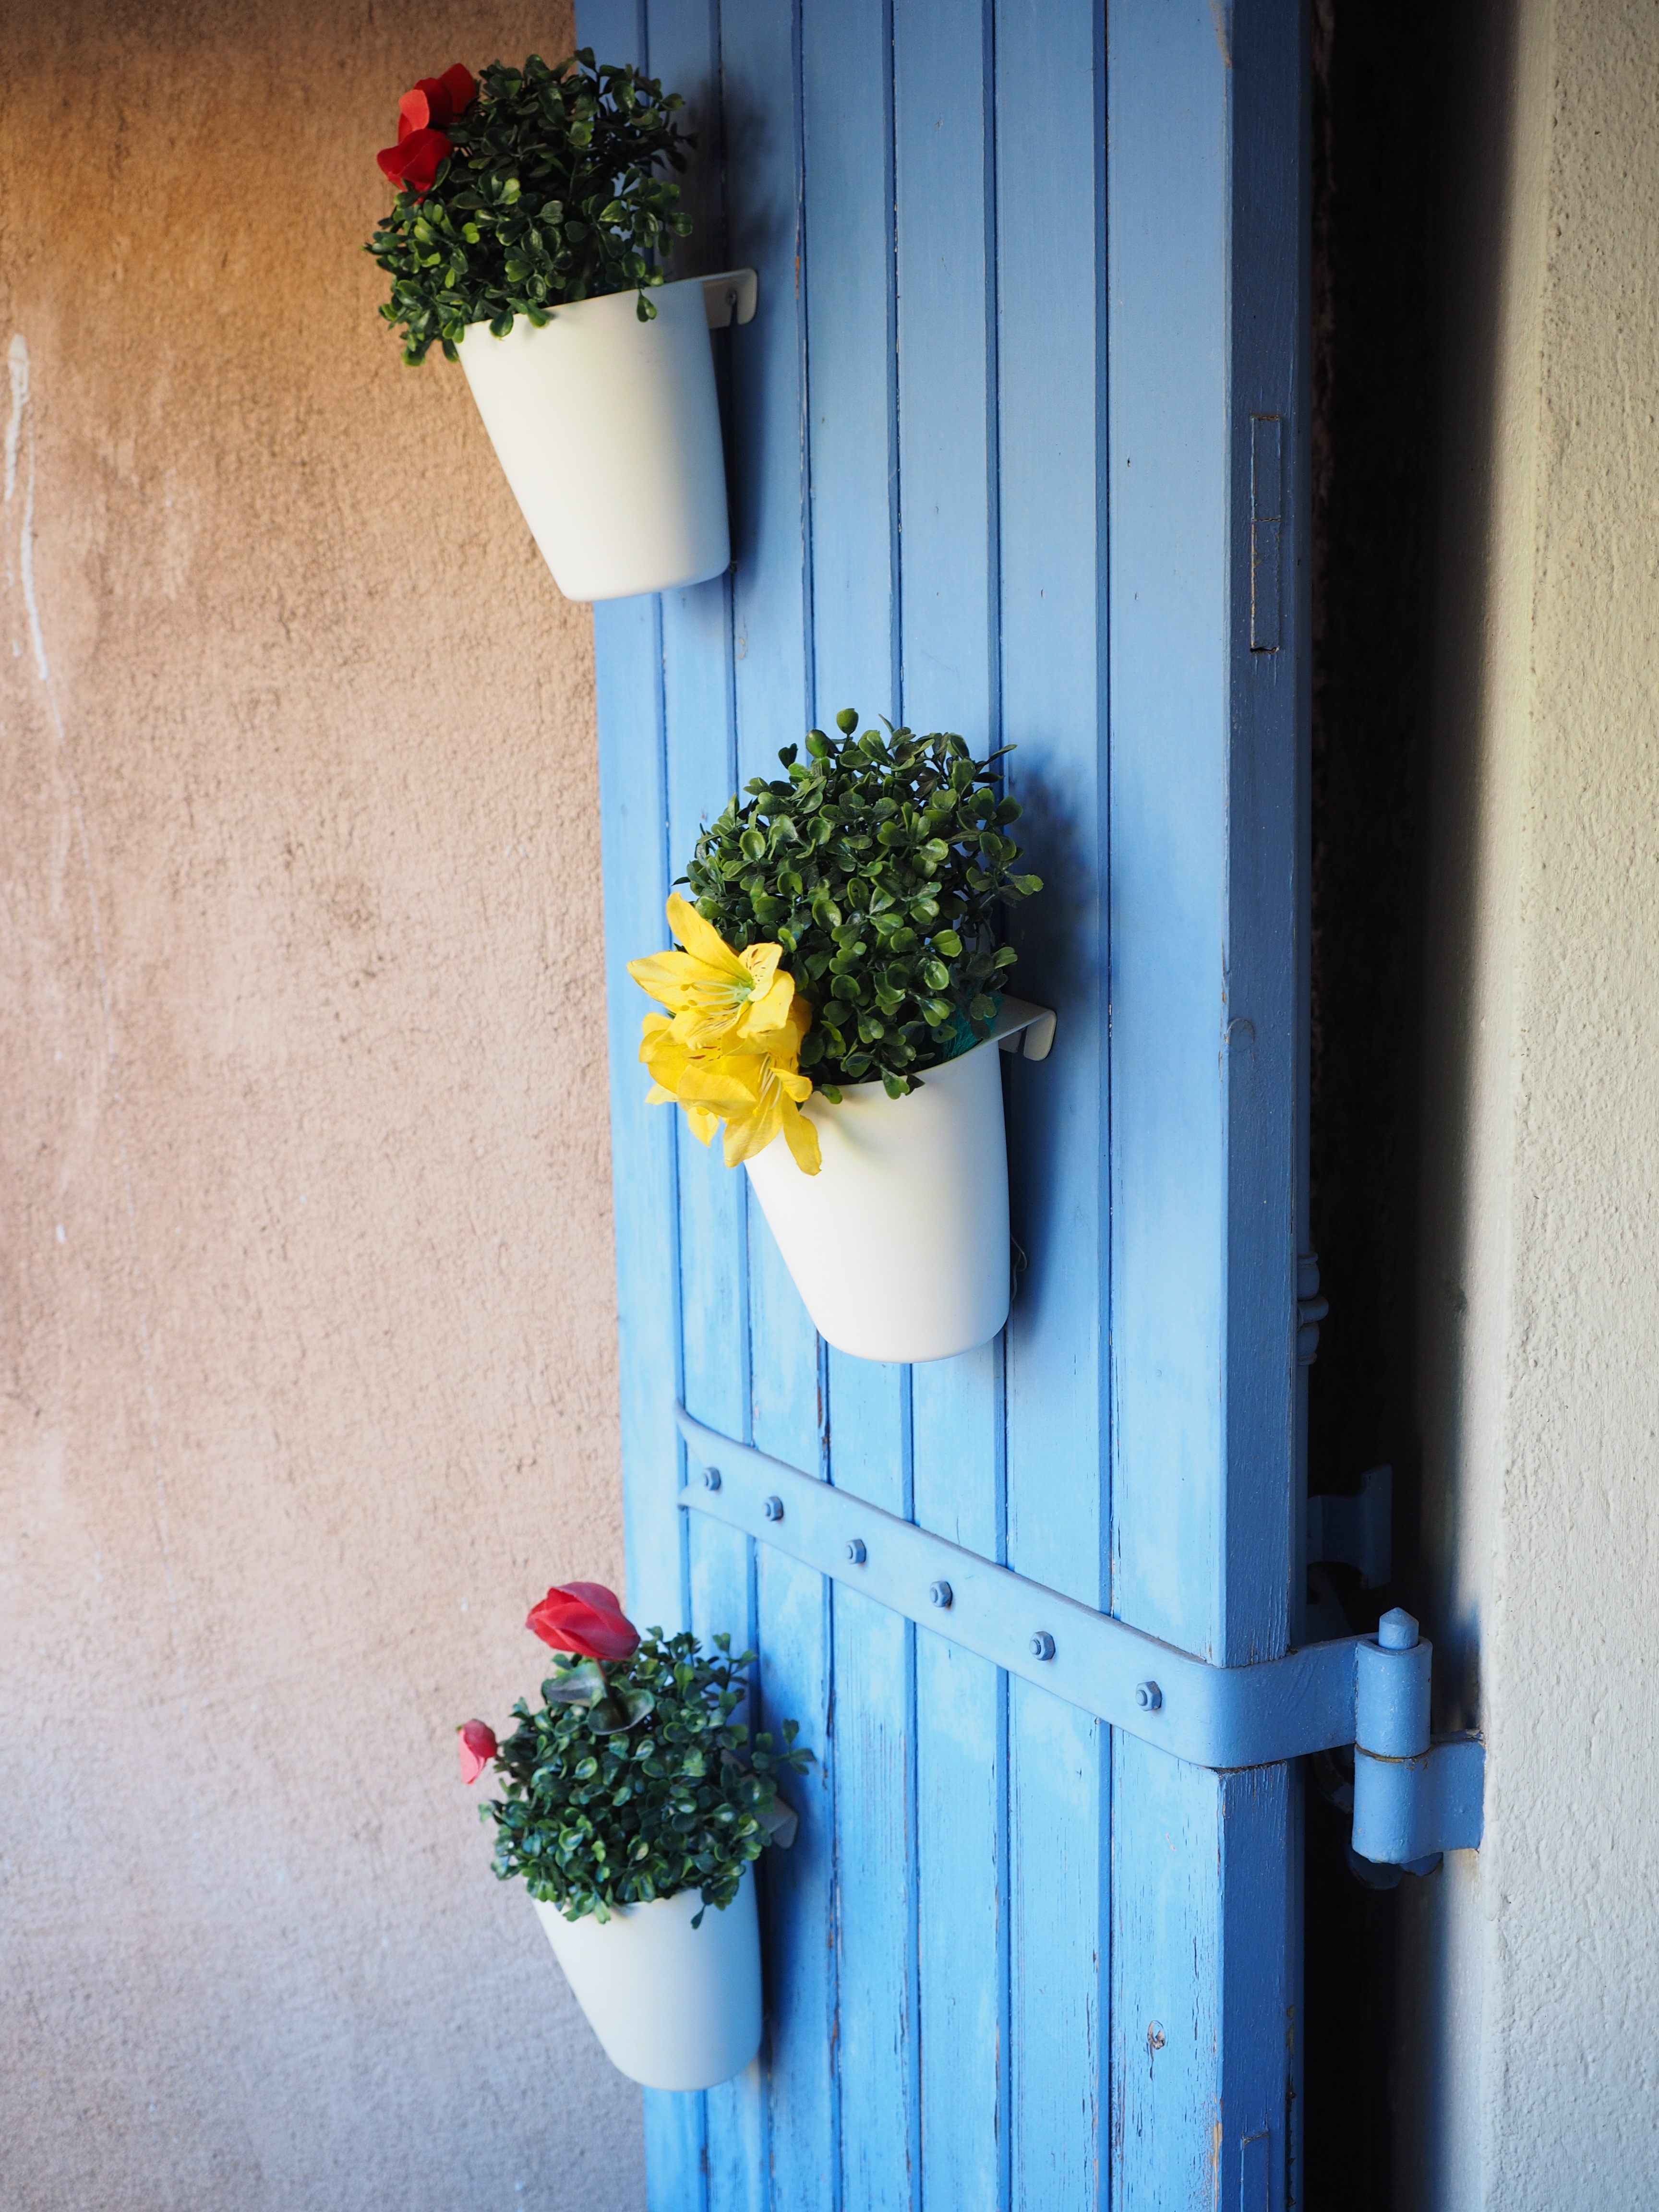
book, plant, white, flower, window, home, wall, green, red, color, blue, furniture, colorful, yellow, door, decor, ornament, flowers, interior design, wooden door, flower pots